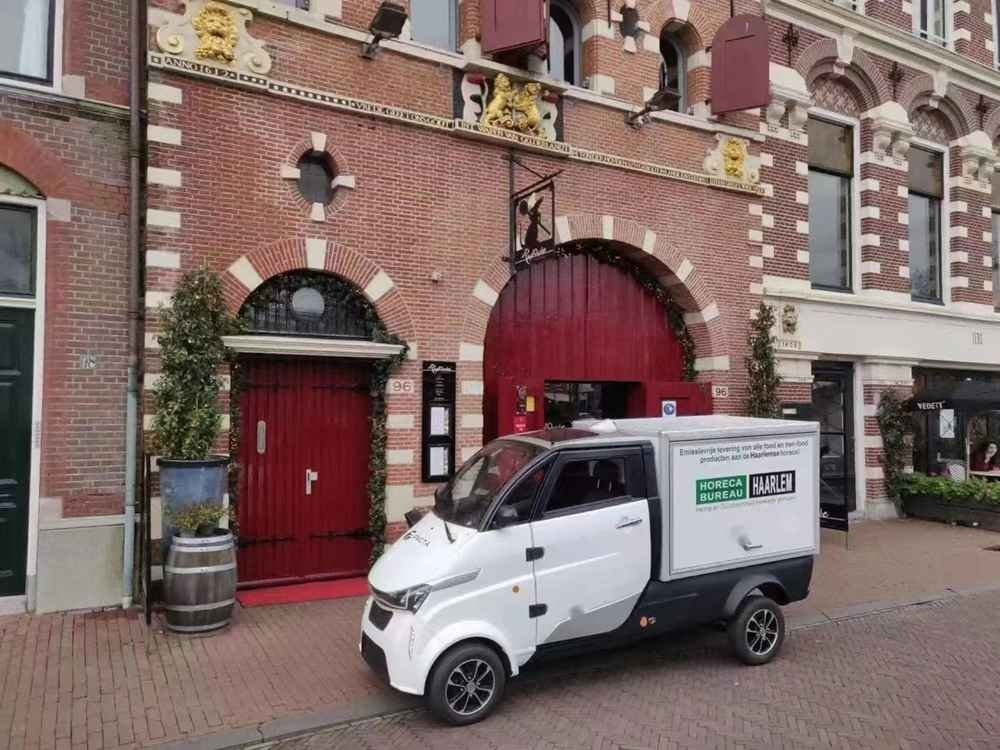
electric cars available in the us wholesale price
electric cars available in the us - Exporter Suppliers From China We pursue the management tenet of Quality is remarkable, Company is supreme, Name is first, and will sincerely create and share success with all clientele for electric cars available in the us , e car mini , mini ev auto , electric vehicle newsletter , smallest electric car in the world . To improved expand market, we sincerely invite ambitious individuals and providers to hitch as an agent. The product will supply to all over the world, such as Europe, America, Australia,Jersey , Zimbabwe ,Haiti , London .We expect to provide products and services to more users in global aftermarket markets; we launched our global branding strategy by providing our excellent products all over the world by virtue of our well reputed partners letting global users keep pace with technology innovation and achievements with us. Rooder Technology Co. Ltd: Pioneering Sustainable Green Energy Solutions Established in 2014, Rooder Technology Co. Ltd has emerged as a reputable company specializing in the sale and manufacture of electric cargo vans, electric bicycles, and new energy sources. With a steadfast commitment to providing high-quality products and services, Rooder Technology has earned its place as one of the most trusted brands in the industry. Commitment to Green Energy At Rooder Technology Co. Ltd, we believe in the transformative power of green energy. Our mission is to contribute to a cleaner, more sustainable future through our innovative products. Our electric bicycles and new energy vehicles are designed and manufactured to the highest standards, ensuring they are not only environmentally friendly but also safe, reliable, and comfortable for our customers. Advanced Technology and Safety Features One of the key features of our e-bikes and new energy vehicles is their high-performance batteries. We utilize the latest lithium-ion battery technology, which offers superior power and long-lasting durability. Additionally, our bikes are equipped with advanced safety features such as an automatic brake speed limiting system and LED headlights, ensuring our customers' safety during every ride. Comprehensive After-Sales Service Beyond providing excellent products, Rooder Technology Co. Ltd is dedicated to offering comprehensive after-sales service. Our team of experienced technicians is always available to provide advice, support, and maintenance services. We aim to ensure that our customers get the most out of their purchases. Conclusion Rooder Technology Co. Ltd is committed to delivering the best electric cargo vans and new energy sources on the market. Our dedication to sustainable development drives us to continually innovate and improve our products to meet the evolving needs of our customers. Wholesale Price List please click here to download the wholesale price. please click on the below links to download the details/ user manuals. electric vehicle jinma1001 EEC L2e electric cars jinma1002 eec l5e with BOX or Pickup cheapest electric car jinma1003 with take away box electric cars for sale jinma2001 EEC L6e electric suv jinma2002 EEC L6e BOX or Pickup or Cooling box best electric suv jinma2003 with take away box ev suv jinma2004 EEC L7e BOX or Pickup or Wing Box or Cooling/Heating Box or A Dump Truck best electric EV car Youtube Videos: Electric Vehicle jinma2001 EEC approved L6E 105ah electric suv jinma2002 with Cargo Box EEC L6e-BP electric car for sale jinma2003 for food delivery best electric truck jinma2004 L7e EEC COC wholesale Electric Tricycle jinma1001 L2e EEC COC small electric car jinma1002 with Cargo Box L5e EEC cheap ev van jinma1003 Fast charging system 105ah Takeaway Box Electric Vehicle Manufacturer Electric Scooter Manufacturer Please contact our whatsapp number to place the bulk order!
Brand: RooderEV
Category: Vehicles & Parts > Vehicles > Motor Vehicles > Cars, Trucks & Vans > Non-Electric Vehicles